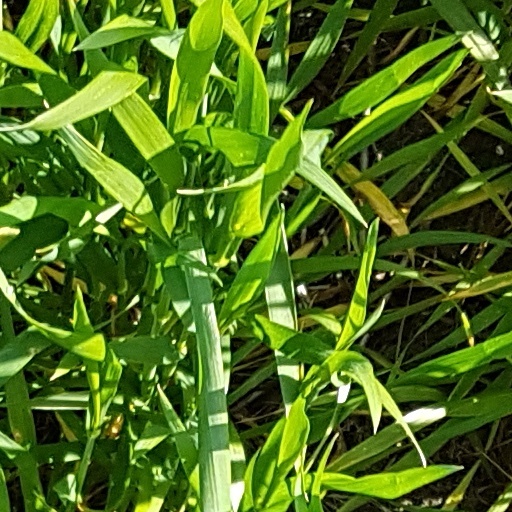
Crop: wheat